Asanoyama Hiroki

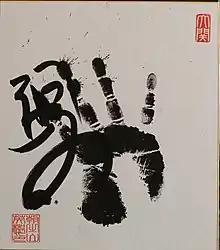
Asanoyama original "ōzeki tegata" (handprint and signature)

In the January 2020 tournament Asanoyama made his debut at "sekiwake" and produced a 10–5 record. The demotion of Takayasu and the retirement of Gōeidō left only one "ōzeki" on the March "banzuke" for the first time in 38 years, and Asanoyama told a press conference on 24 February, "There is another spot available for ōzeki. I want to make the most of this opportunity." Asanoyama finished with an 11–4 record in the March tournament, good enough for the sumo advisory board to recommend his promotion to the "ōzeki" rank. The Japan Sumo Association officially promoted him on 25 March. He is the first "ōzeki" from Toyama Prefecture since the 22nd "yokozuna" Tachiyama made the rank 111 years earlier; Asanoyama said he hoped to reach his level, and also inspire youngsters from his prefecture to join professional sumo.